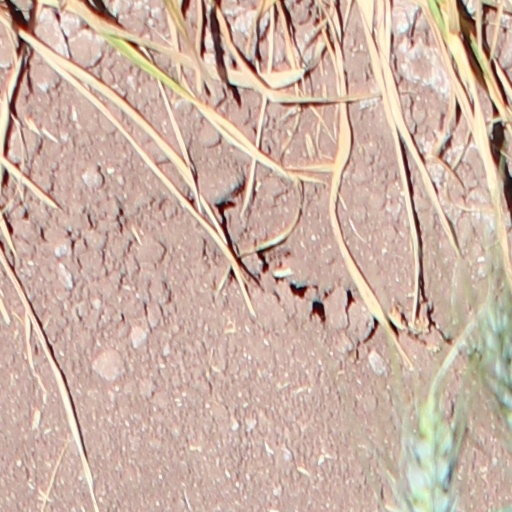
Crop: wheat